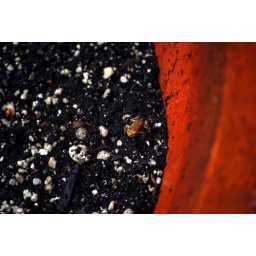
Toad in flower pot